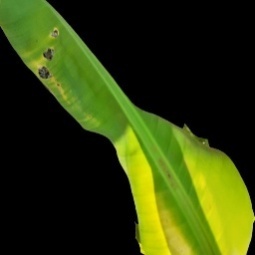
Label: Magnesium